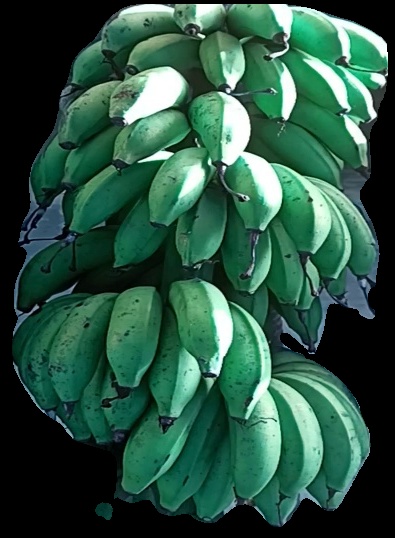
Variety: rasbale
Grade: grade2